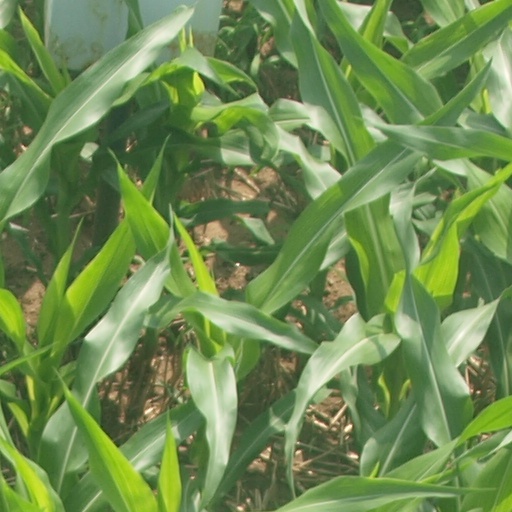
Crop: maize; corn